Australia at the Rugby World Cup

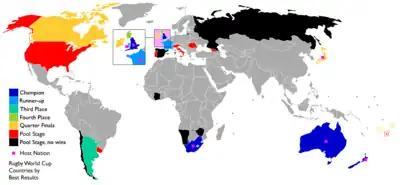
Map of nations best results, excluding nations which unsuccessfully participated in qualifying tournaments

The Australia national rugby union team, known as the Wallabies, has played in all ten Rugby World Cup tournaments. They have won the World Cup on two occasions; only New Zealand and South Africa have won more. Australia has hosted or co-hosted the tournament twice – in 1987 and 2003, and is scheduled to host it in 2027.